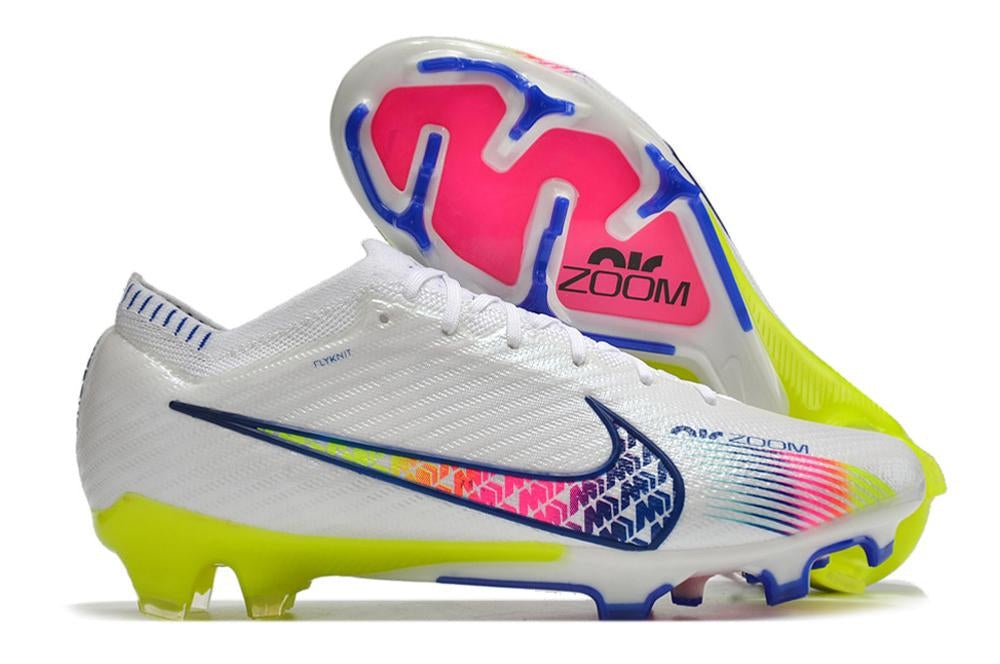
Chuteira Nike Air Zoom Mercurial Vapor XV Elite Campo
Brand: Chuteiras
Category: Sporting Goods > Athletics > Soccer > Soccer Shoes